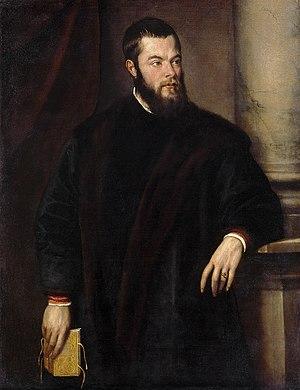
Le Paragone, était un débat de la Renaissance italienne dans lequel la peinture et la sculpture étaient chacune défendues comme supérieures et donc distinctes les unes des autres. Alors que d'autres formes d'art, telles que l'architecture et la poésie, faisaient partie du débat, la peinture et la sculpture sont les deux formes d'art sur lesquelles le débat s'est porté en priorité.
Le dialogue De l'Infinité d'amour est un livre de la poétesse et philosophe italienne Tullia d'Aragon, paru en 1547 à Venise, édité par Girolamo Muzio chez l'imprimeur Gabriele Giolito de' Ferrari, puis réédité en 1552.
Benedetto Varchi fut un humaniste, un historien et un poète italien de la Renaissance.